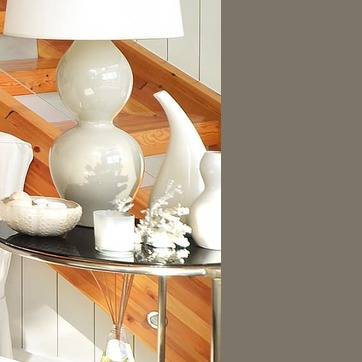
Material: ceramic